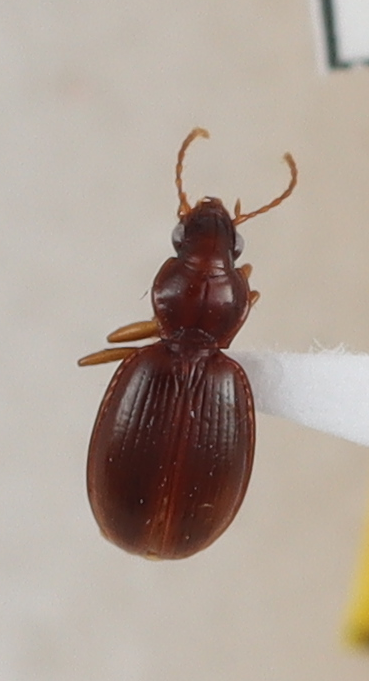
Scientific name: Mecyclothorax rufipennis
Plot: 14
Trap: W
Collected: 20240508